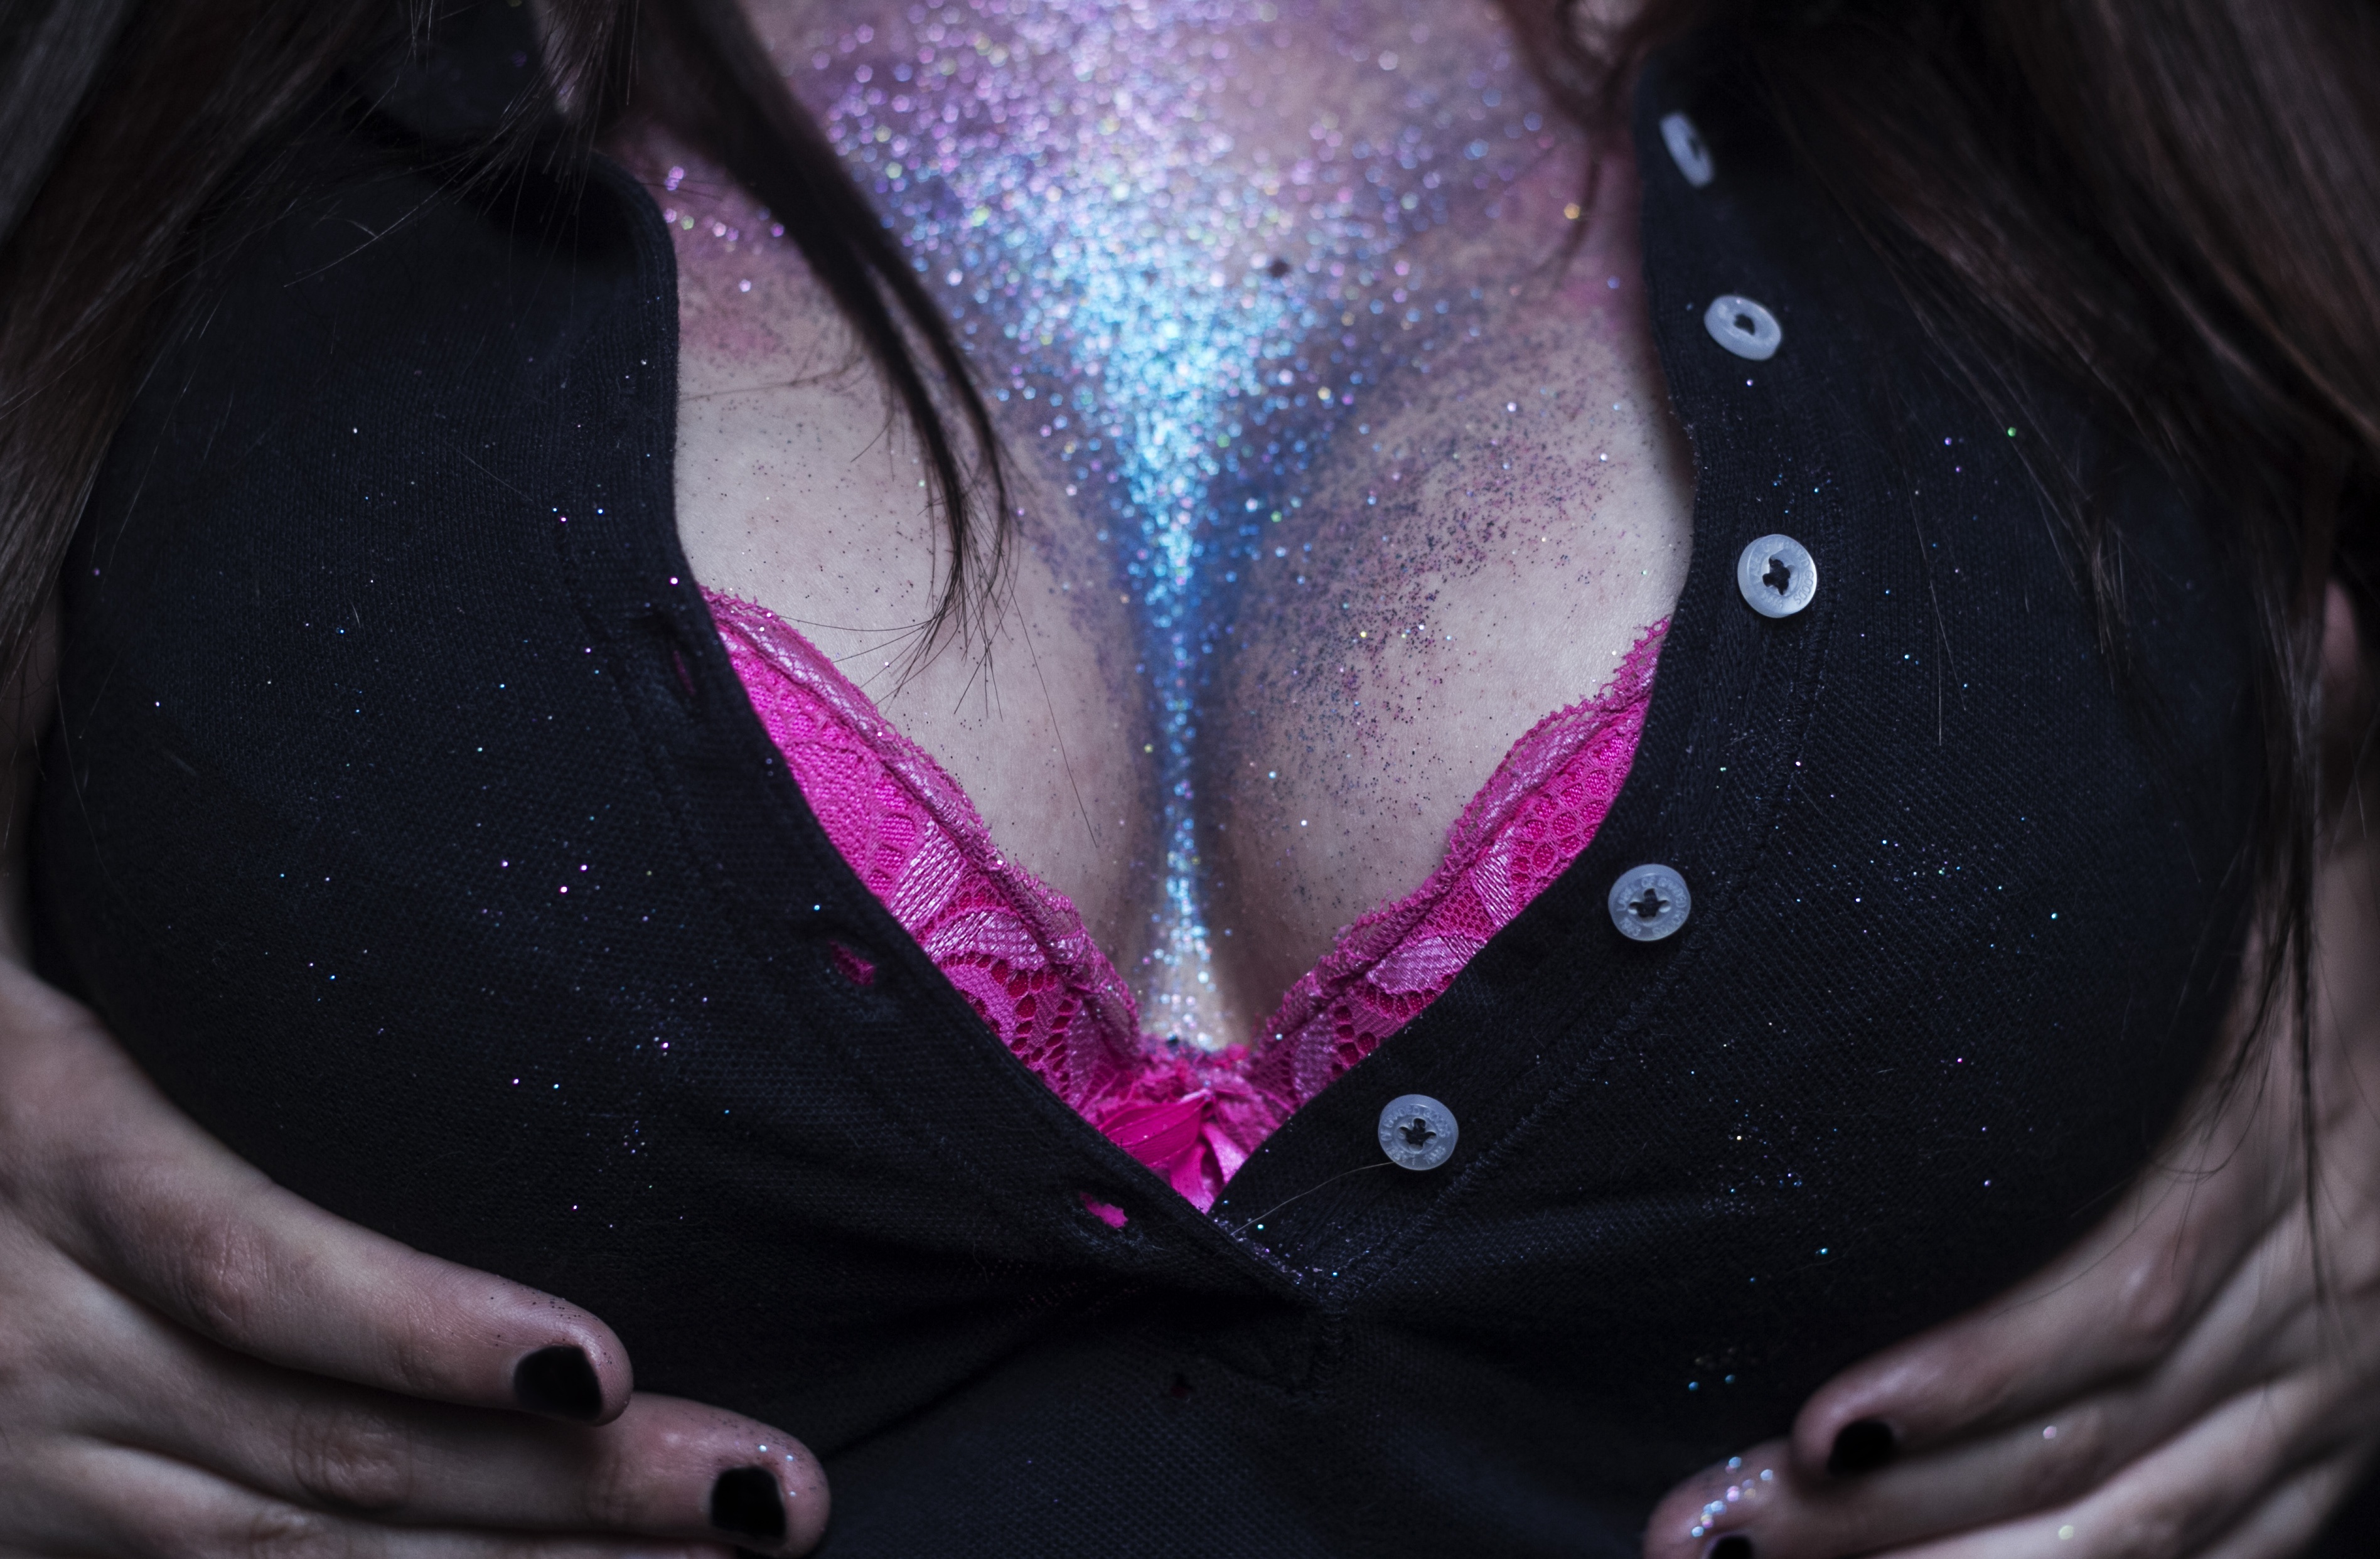
girl, woman, photography, purple, photo, female, red, color, darkness, fashion, blue, clothing, black, lady, pink, close up, human body, girls, eye, head, tinsel, beauty, organ, shiny, breast, emotion, handsomely, spangled